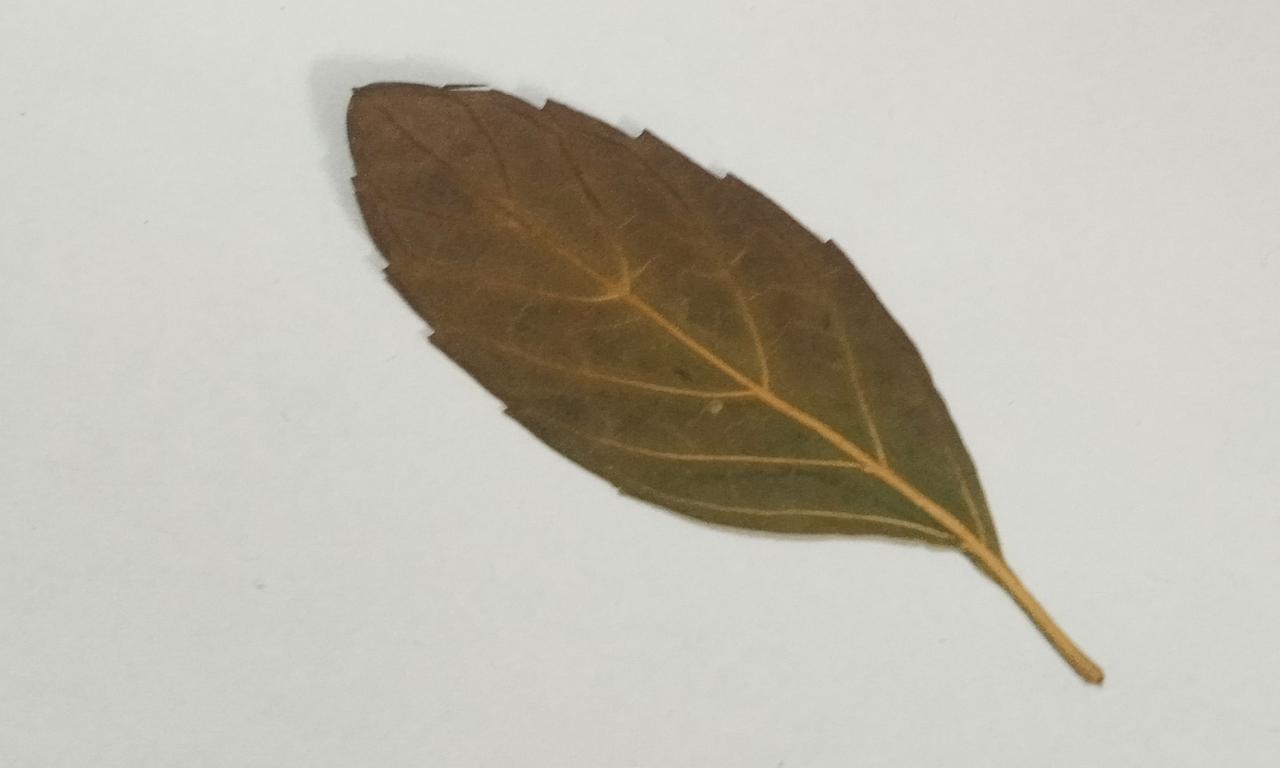
Label: Dried